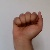
The image shows a hand gesture representing the letter 'A' in Indian Sign Language.